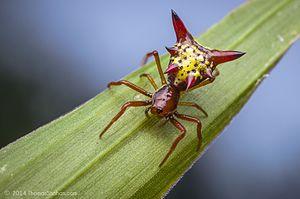
Micrathena sagittata est une espèce d'araignées aranéomorphes de la famille des Araneidae.